Aragon

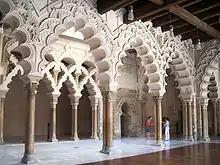
The Aljafería, of the 11th century, was residence of the Banu Hud kings of the Taifa of Saraqusta.

Already in the 1st century BCE, the today Aragonese territory became part of the province Tarraconensis and there was the definitive romanization of it creating roads and consolidating ancient Celtiberian and Iberian cities such as Caesaraugusta (Zaragoza), Turiaso (Tarazona), Osca (Huesca) or Bilbilis (Calatayud).